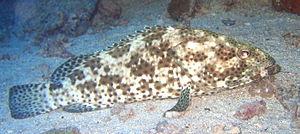
Mérou marbré, Egypte 2006, A. Laydier
Le terme Loche est un nom vernaculaire donné à de nombreuses espèces de poissons d'eau douce ou marins appartenant à différents ordres et familles, notamment les Cobitidae, les Gobiidae, les Serranidae, etc. Ce sont essentiellement des poissons de fond dont la morphologie est adaptée à la proximité des rochers ou des sédiments.
Le Ramel est une rivière du département de la Haute-Loire en région Auvergne-Rhône-Alpes et un affluent droit de la Loire.